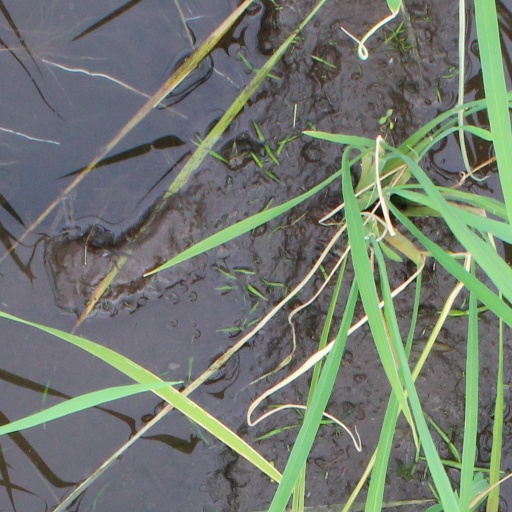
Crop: rice